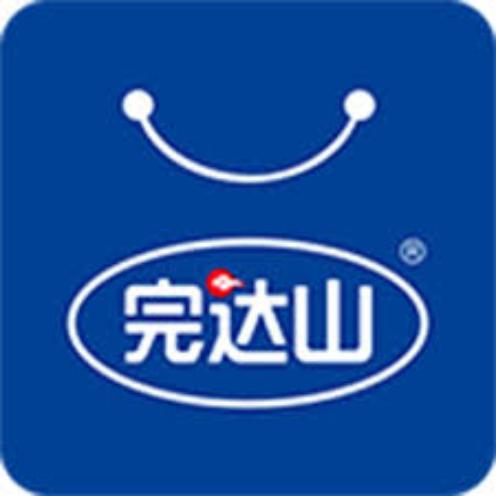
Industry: Food